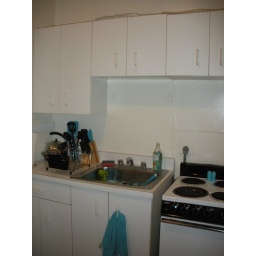
Typical kitchen in our building. Electric stove, white cabinets.